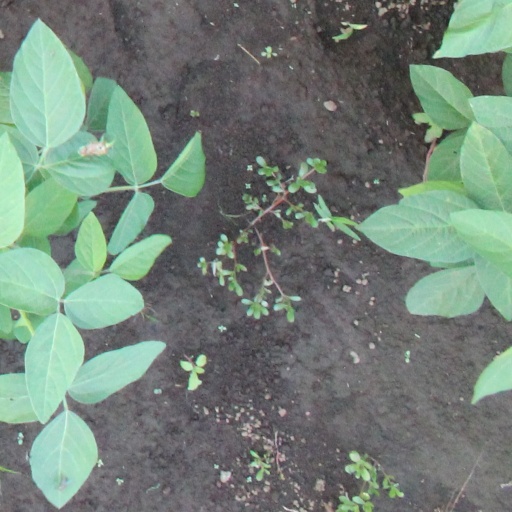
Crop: soybean